Horticultural Hall (Boston)

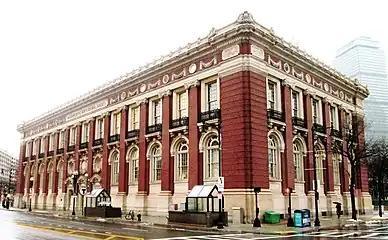
Horticultural Hall exterior (2018)

Horticultural Hall, at the corner of Huntington Avenue and Massachusetts Avenue in Boston, was built in 1901. It sits across the street from Symphony Hall. Since 2020, it has been owned by Northeastern University. It is the current home to The William Morris Hunt Memorial Library of the Museum of Fine Arts as well as to offices of "Boston" magazine, 829 Studios, and Small Army, in addition to a performance space of the New England Conservatory of Music.